Missing women

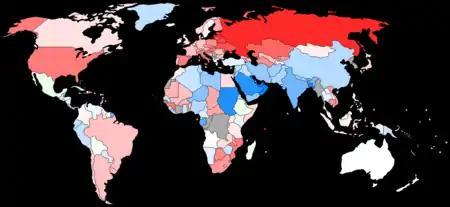
The sex ratio by country for the population aged above 65. Red represents more women, blue more men than the world average of 0.79 males/female.

According to Sen's cooperative conflict model, the relations within the household are characterized by both cooperation and conflict: cooperation in the addition of resources and conflict in the division of resources among the household. These intra-household processes are influenced by perceptions of one's self-interest, contribution and welfare. One's fall back position is the situation for each party once the bargaining process has failed and also determines the ability of each party to survive outside of the relationship.